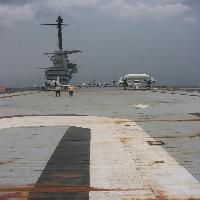
Weather: cloudy or overcast